Mussie

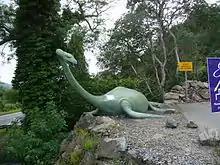
A depiction of the Loch Ness Monster, to which Mussie has been compared

Mussie's name is a diminutive form of the name of its reported location: Muskrat Lake, a large, deep lake near the village of Cobden, Ontario, and about 75 miles northwest of Ottawa. Muskrat Lake is home to another paranormal phenomenon: local legends state that an Atomic Energy of Canada bus driver saw an extraterrestrial spacecraft landing on a spot atop a hill and leaving. There is indeed a dark-colored, circular outline on this hill where grass does not grow, with no widely accepted cause.